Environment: real
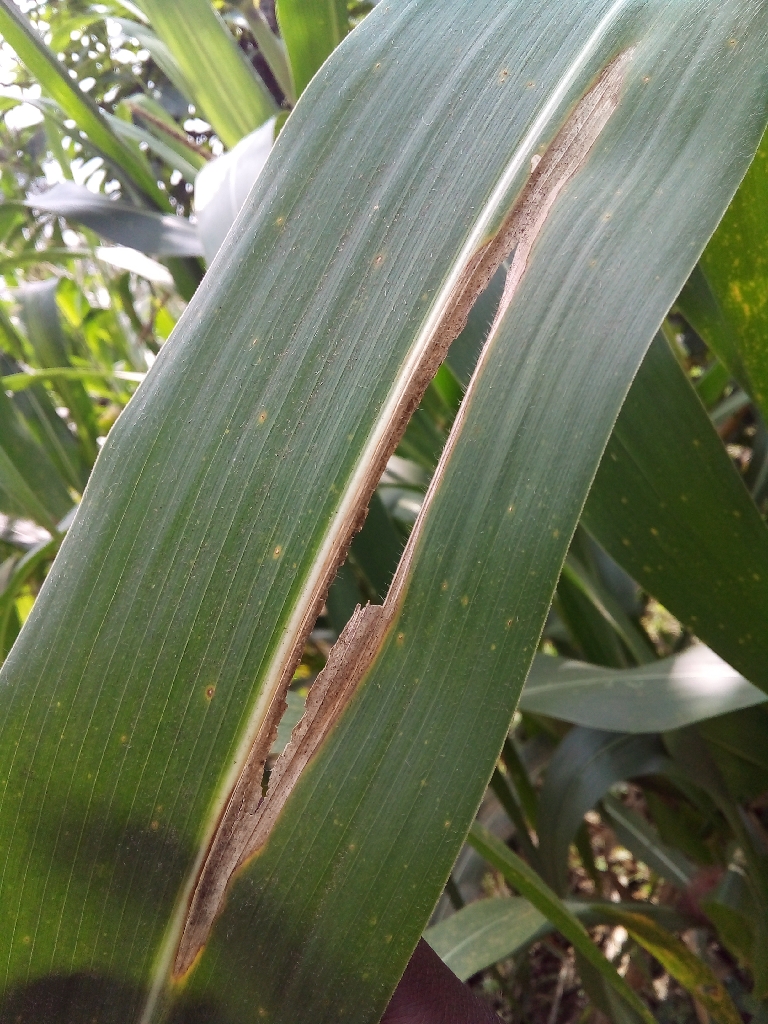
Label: northern_corn_leaf_blight